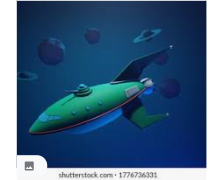
Portrait style: Cartoon Portrait